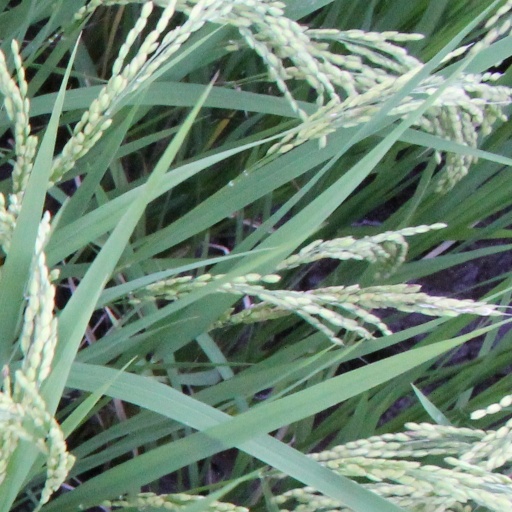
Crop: rice